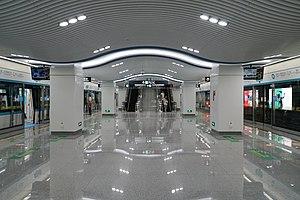
La ligne 5 du métro de Hangzhou est, chronologiquement, la quatrième ligne du métro de Hangzhou. La ligne est composée de 38 stations, dont 16 stations des correspondances. La section entre station de Liangmu Road et Shanxian ouvert le 24 juin 2019, tandis que l'ouverture de section restante est prévue d'ici à la fin de 2019.